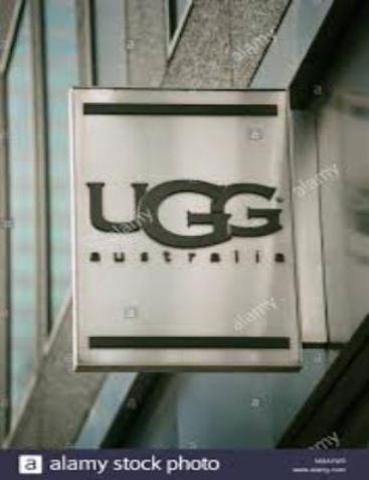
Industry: Clothes